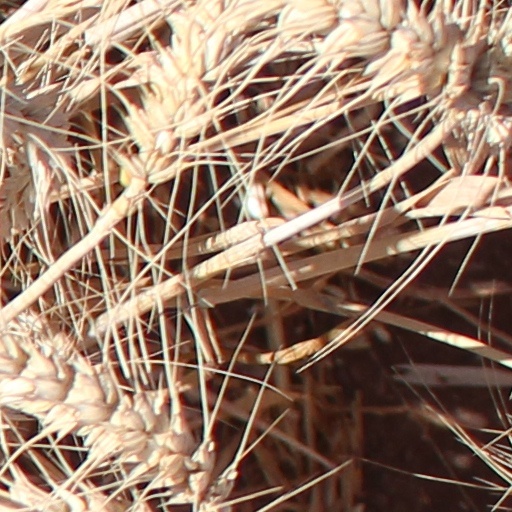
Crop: wheat